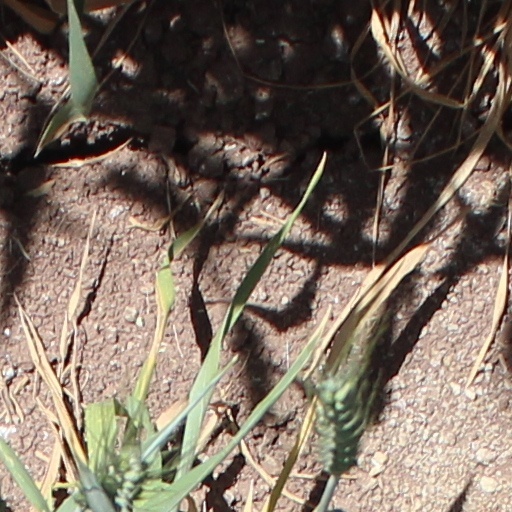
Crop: wheat